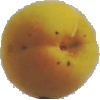
Label: Peach 2